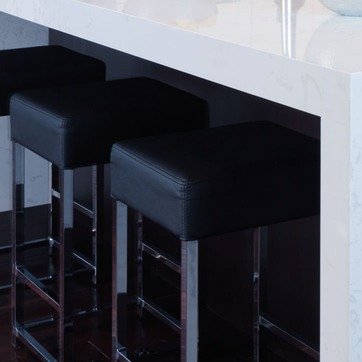
Material: leather